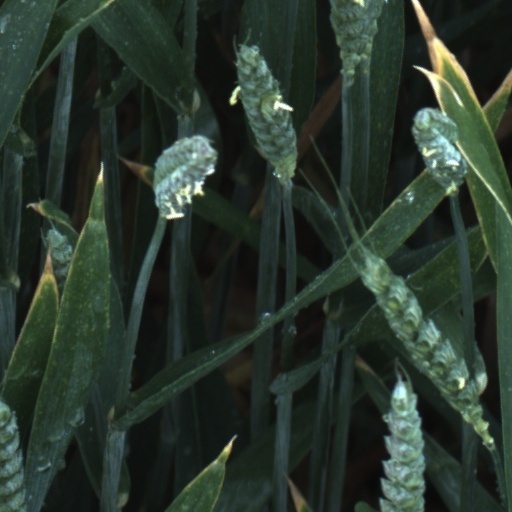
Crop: wheat